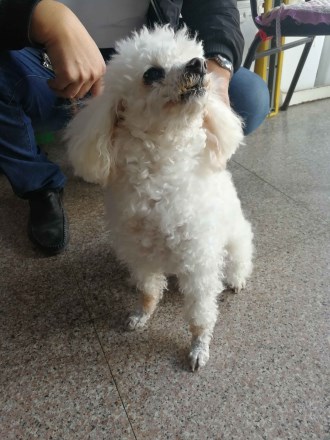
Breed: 2925-n000114-toy_poodle